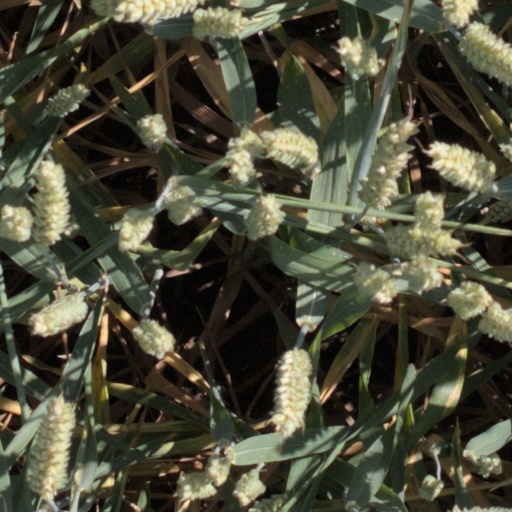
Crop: wheat